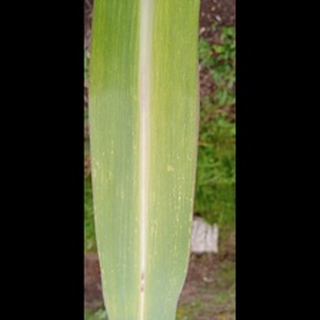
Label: sugarcane_yellow_leaf_disease